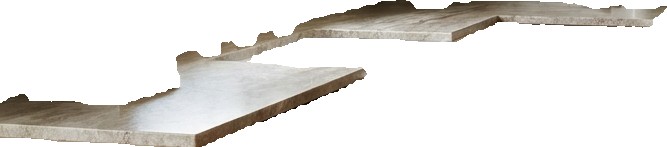
Surface category: worktop